Unit record equipment

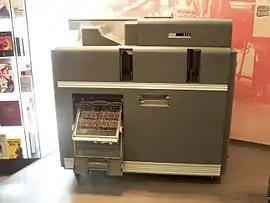
IBM 519 Document-Originating Machine

Reports and summary data were generated by accounting or tabulating machines. The original tabulators only counted the presence of a hole at a location on a card. Simple logic, like ands and ors could be done using relays.